Karst Living Museum

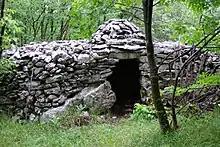
Shepherd's hut

For centuries, the native karst vegetation has resisted the bora and drought on its shallow soil. Biodiversity includes sub-Mediterranean vegetation, with xerophilic Illyrian species and Central European vegetation.